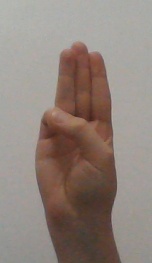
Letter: thaa